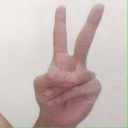
अक्षर: क